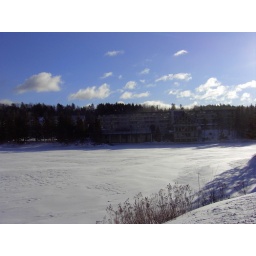
A view of the lake right outside my window which the hotel sits right in front of...